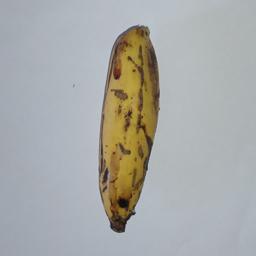
Banana variety: Champa Kola